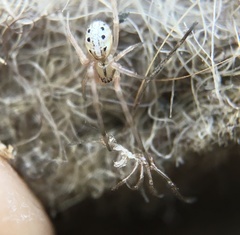
Species: Lactrodectus_hesperus